Jimmy Snuka

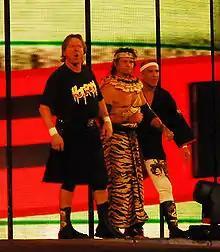
Snuka (center) with Ricky Steamboat (right) and Roddy Piper before their match against Chris Jericho at WrestleMania 25

Snuka continued to spend much of his time with East Coast Wrestling organizations through the mid-1990s and into the 2000s. During this time, he wrestled the Metal Maniac in a series of matches that spanned across many independent wrestling promotions, winning most of these matches. On August 15, 1997, Snuka defeated the Masked Superstar at the "IWA Night of the Legends" show in Kannapolis, North Carolina via disqualification when his opponent hit special guest referee Ricky Steamboat.